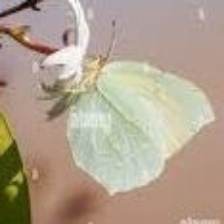
Species: CLEOPATRA
Butterfly family (ImageNet category): sulphur_butterfly